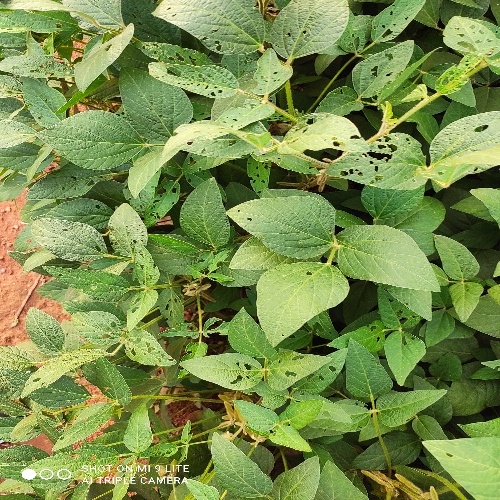
Label: Caterpillar